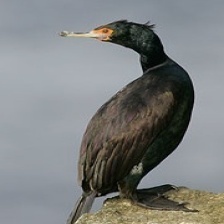
Species: RED FACED CORMORANT
Scientific name: PHALACROCORAX URILE